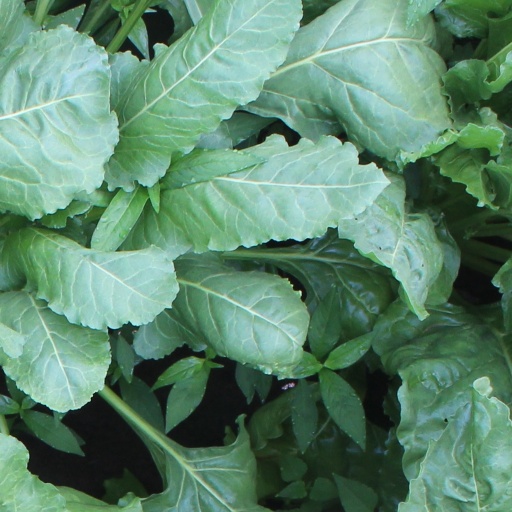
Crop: sugar beet